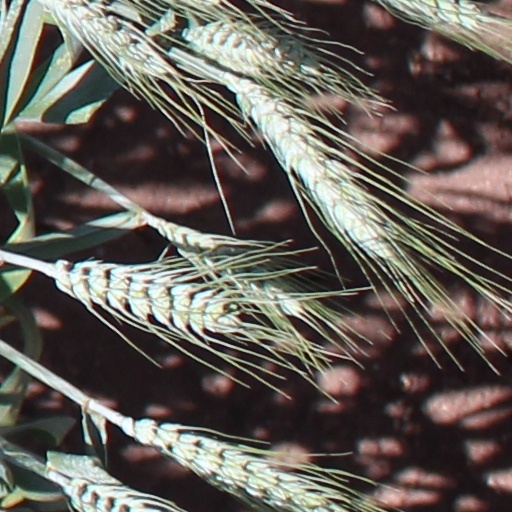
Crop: wheat